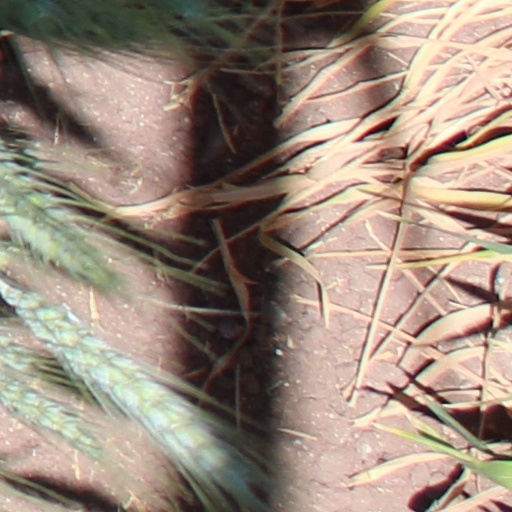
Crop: wheat